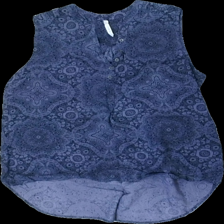
View: front
Type: Blouse
Category: Ladies
Brand: Not in the list
Brand text on label: Jyothi
Colors: Blue
Material: 100% Viscose
Pattern: Other
Cut: Regular, C-collar
Size: M
Season: All
Price range: 50-100
Recommended usage: Reuse
Comment: washed out